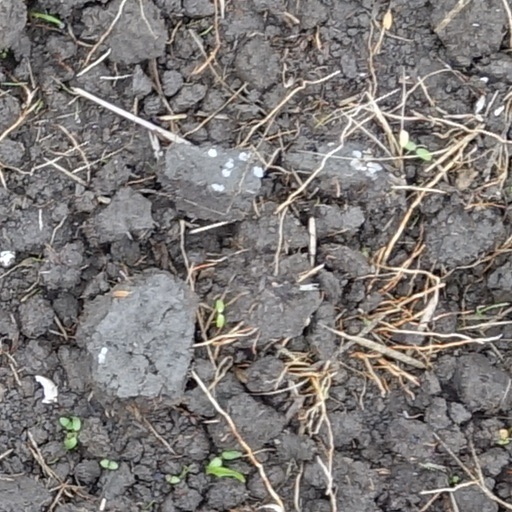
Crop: wheat